American Murderer

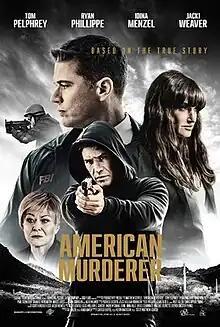
Poster

American Murderer is a 2022 American true crime drama film, written & directed by Matthew Gentile in his feature directorial debut. It stars Tom Pelphrey, Idina Menzel, Ryan Phillippe, Jacki Weaver, Paul Schneider, Shantel VanSanten, Kevin Corrigan, and Moisés Arias. The film tells the story of Jason Derek Brown and premiered on June 27, 2022, at the Taormina Film Fest in Sicily. The film was theatrically released in the United States on October 21, 2022, and received positive reviews, with particular praise for Pelphrey and Weaver's performances and Gentile's direction. It also performed very well on streaming, topping charts in over 50 countries, including the top 10 on Hulu.